The Lesson (1917 film)

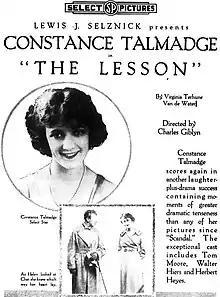
Advertisement

The Lesson is a 1917 American silent comedy drama film directed by Charles Giblyn and starring Constance Talmadge, Tom Moore, and Walter Hiers.